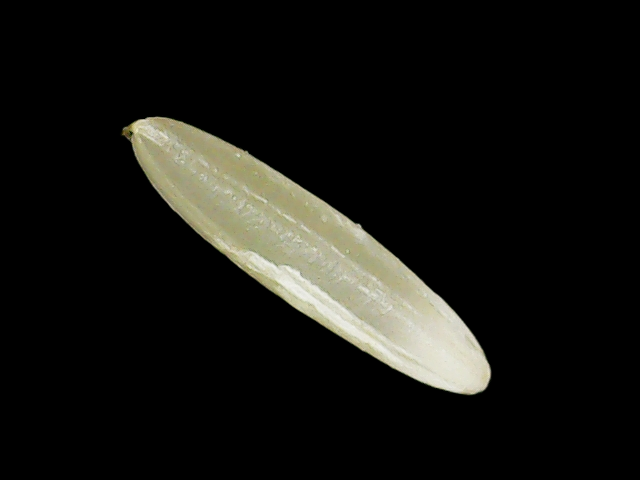
Rice variety: Binadhan25